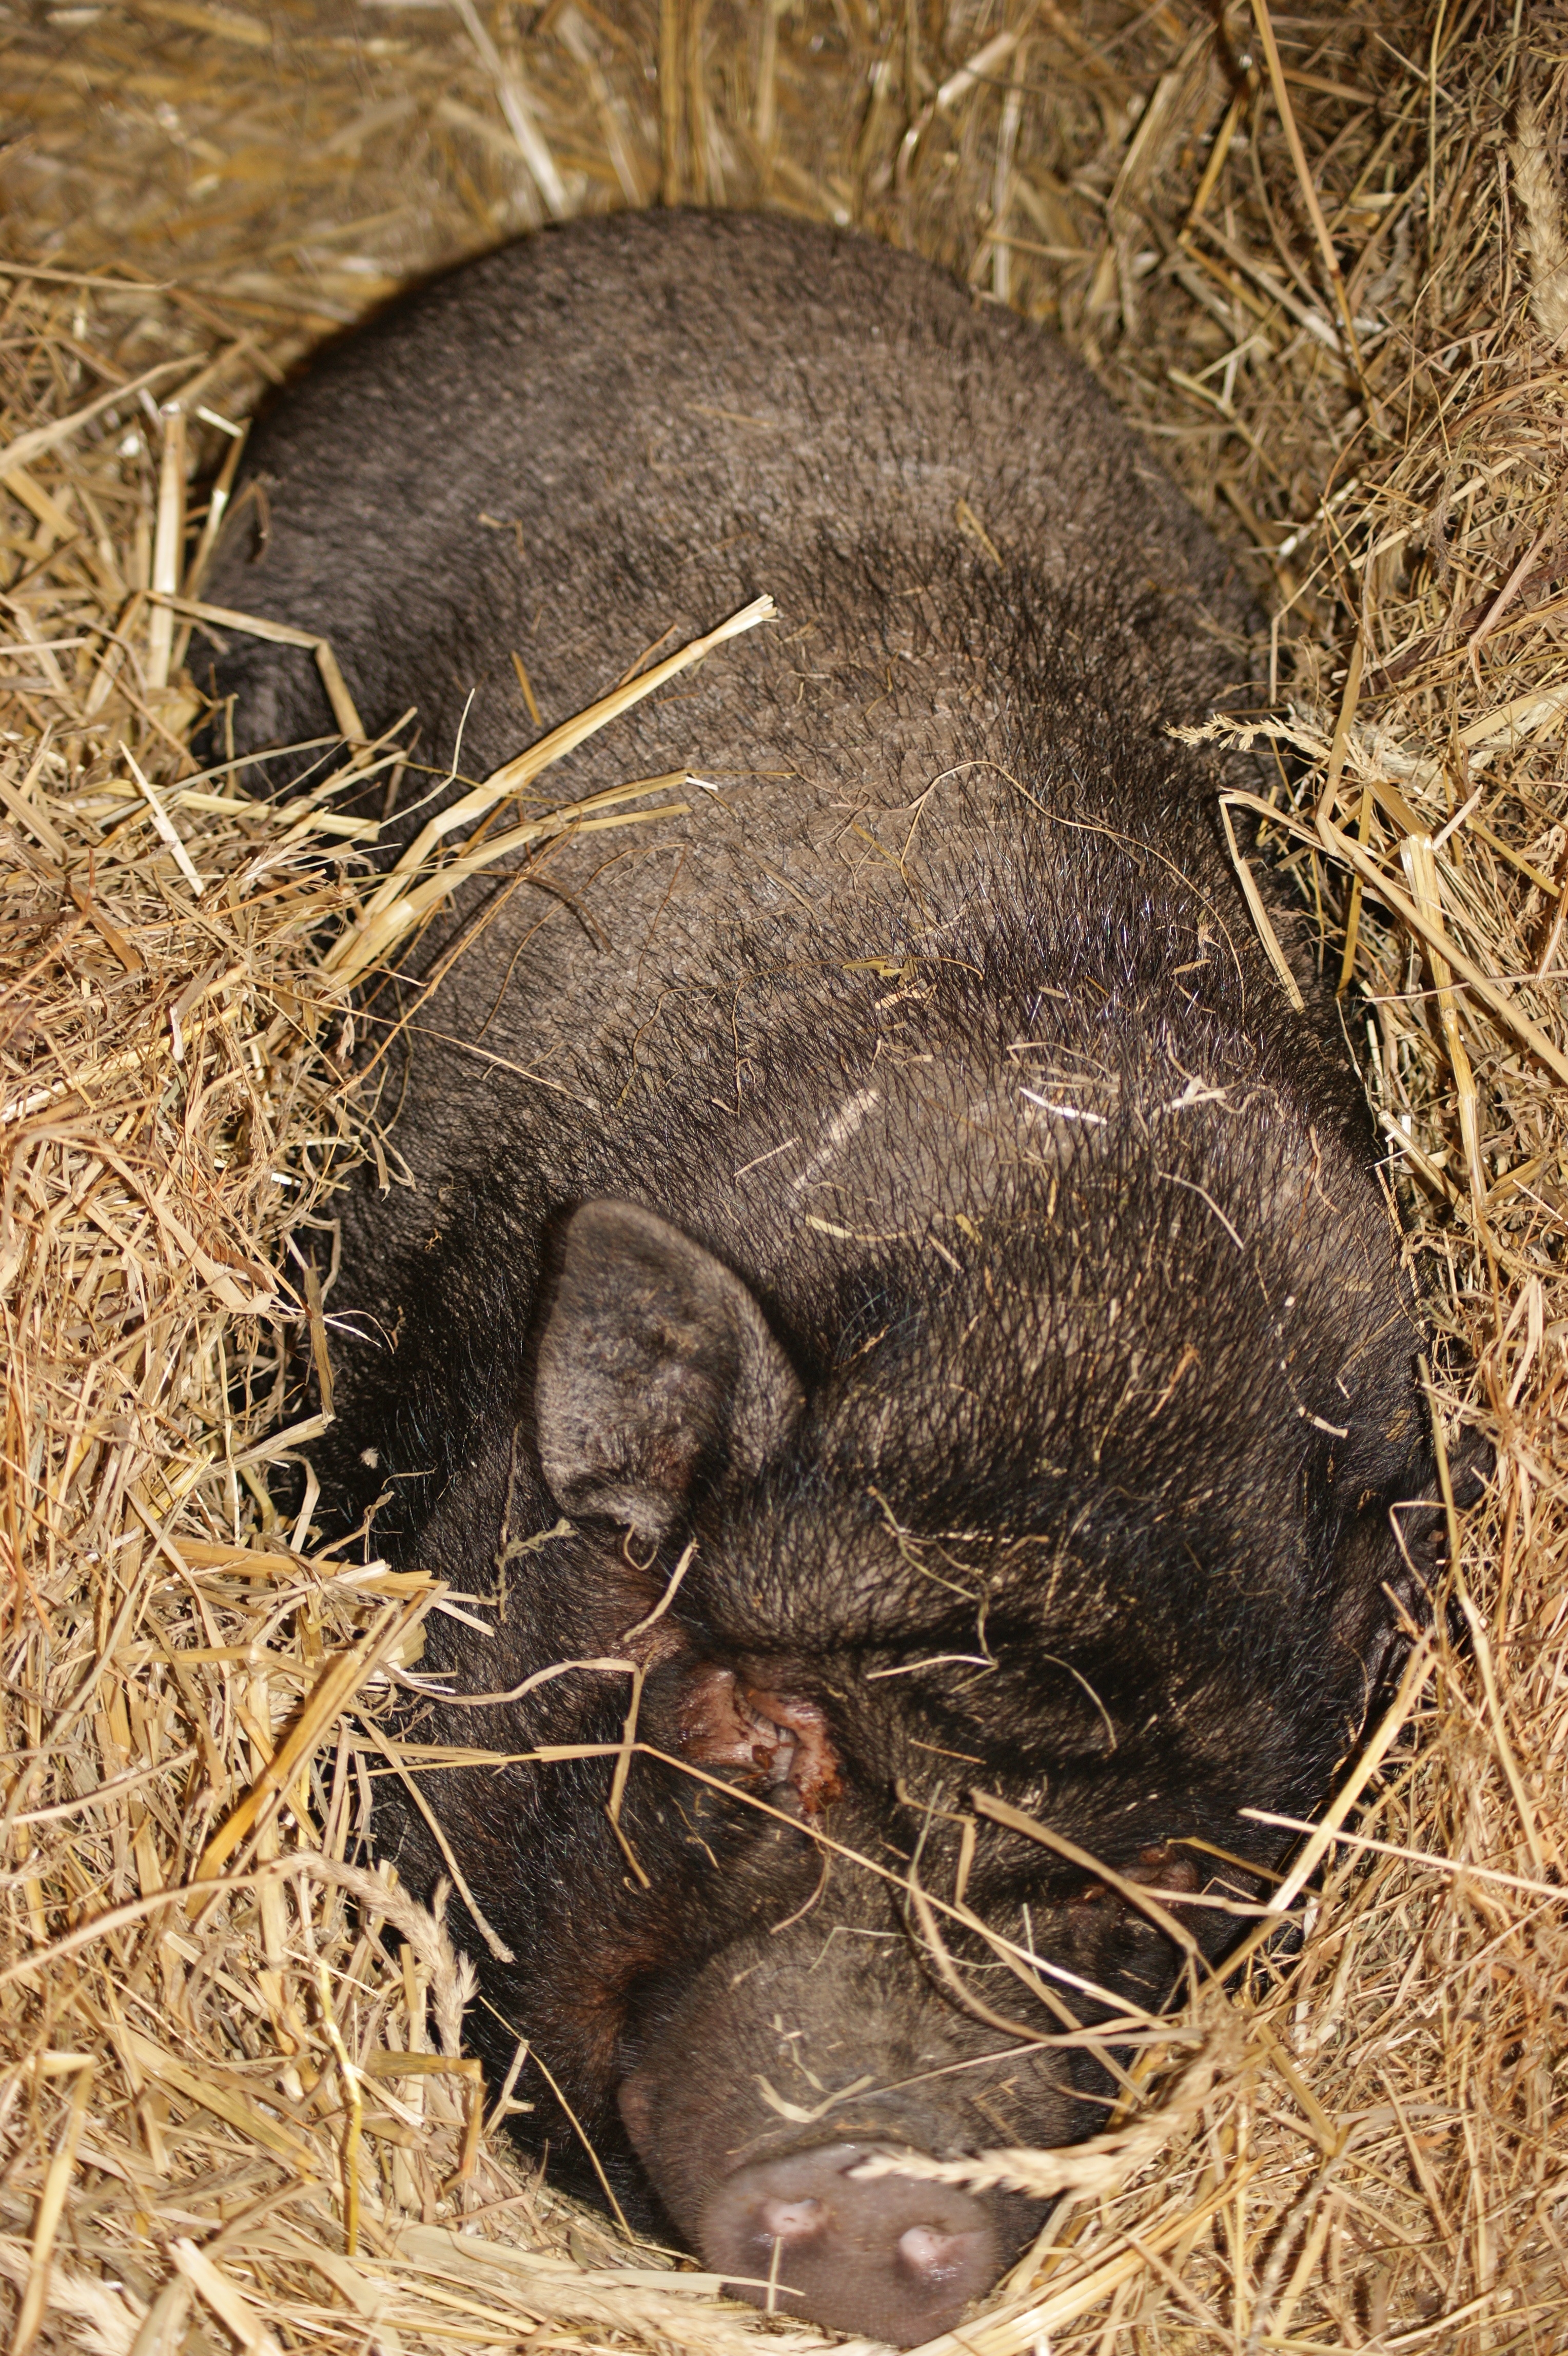
wildlife, peace, mammal, fauna, sleep, vertebrate, pig, beaver